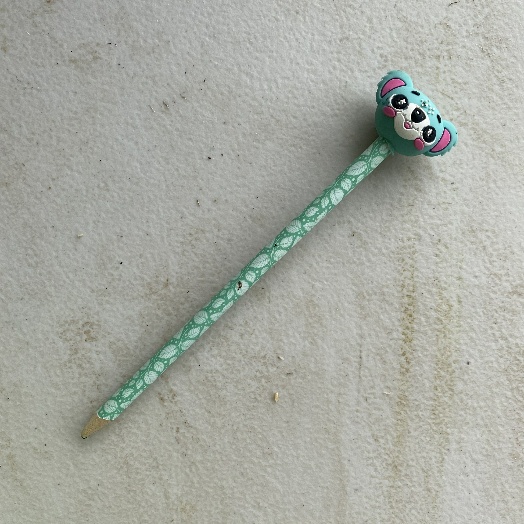
Label: Miscellaneous Trash